Zōshigaya

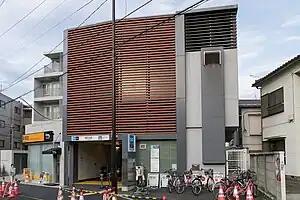
Tokyo-Metro-Zoshigaya-Station-00

Zōshigaya (also ) is a neighborhood in Toshima, Tokyo. Zōshigaya includes Zōshigaya 1-chome though Zōshigaya 3-chome as well as parts of Minami-Ikebukuro.